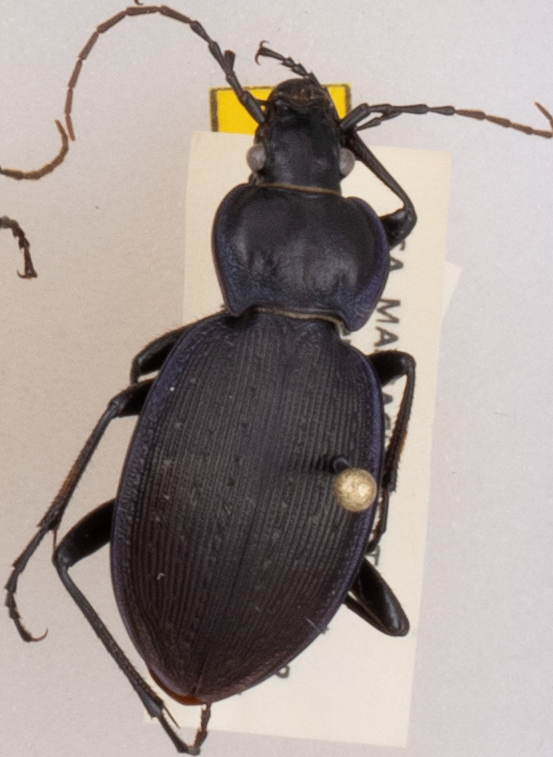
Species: Carabus goryi
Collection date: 2019-06-18
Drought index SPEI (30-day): -0.116
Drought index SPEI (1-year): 2.09
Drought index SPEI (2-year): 2.09